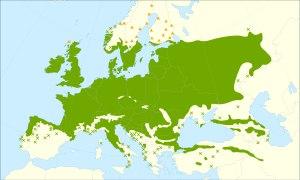
Le commerce du bois de la Baltique était un enjeu stratégique, surtout du temps de la marine en bois.